Iowa Highway 92

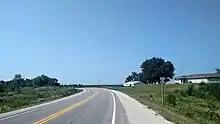
Iowa 92 east of Greenfield

The highway heads due east for where it meets Iowa 148 near Massena and passes to the north of Bridgewater. After the long straightaway, the highway turns to the northeast towards Fontanelle and then curves to the east-northeast to Greenfield and an intersection with Iowa 25. East of Greenfield, the highway follows a stair-step pattern, an easterly straightaway followed by a short curve to the north and then back to the east, for nearly until it reaches US 169 on the western outskirts of Winterset. Iowa 92 turns north onto US 169 and the two highways form a northwestern bypass of Winterset. At John Wayne Drive, named after the actor who was born in Winterset, US 169 turns to the north toward Adel and Iowa 92 continues to the east. It passes the town of Patterson and goes through Bevington. Just east of the latter town, is an interchange with I-35. The highway travels to Martensdale, where it meets Iowa 28 and crosses the Middle River. Almost later, the highway enters the southern part of Indianola and intersects US 65 / US 69.